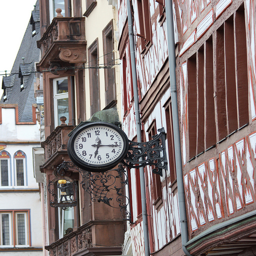
A clock is attached to the side of a building.
An antique clock protruding from the facade of a building.
A filigree decorated clock is hung on the front of a building.
A round clock affixed to the outside of a building.
An old clock hangs on the side of an old-fashioned building.